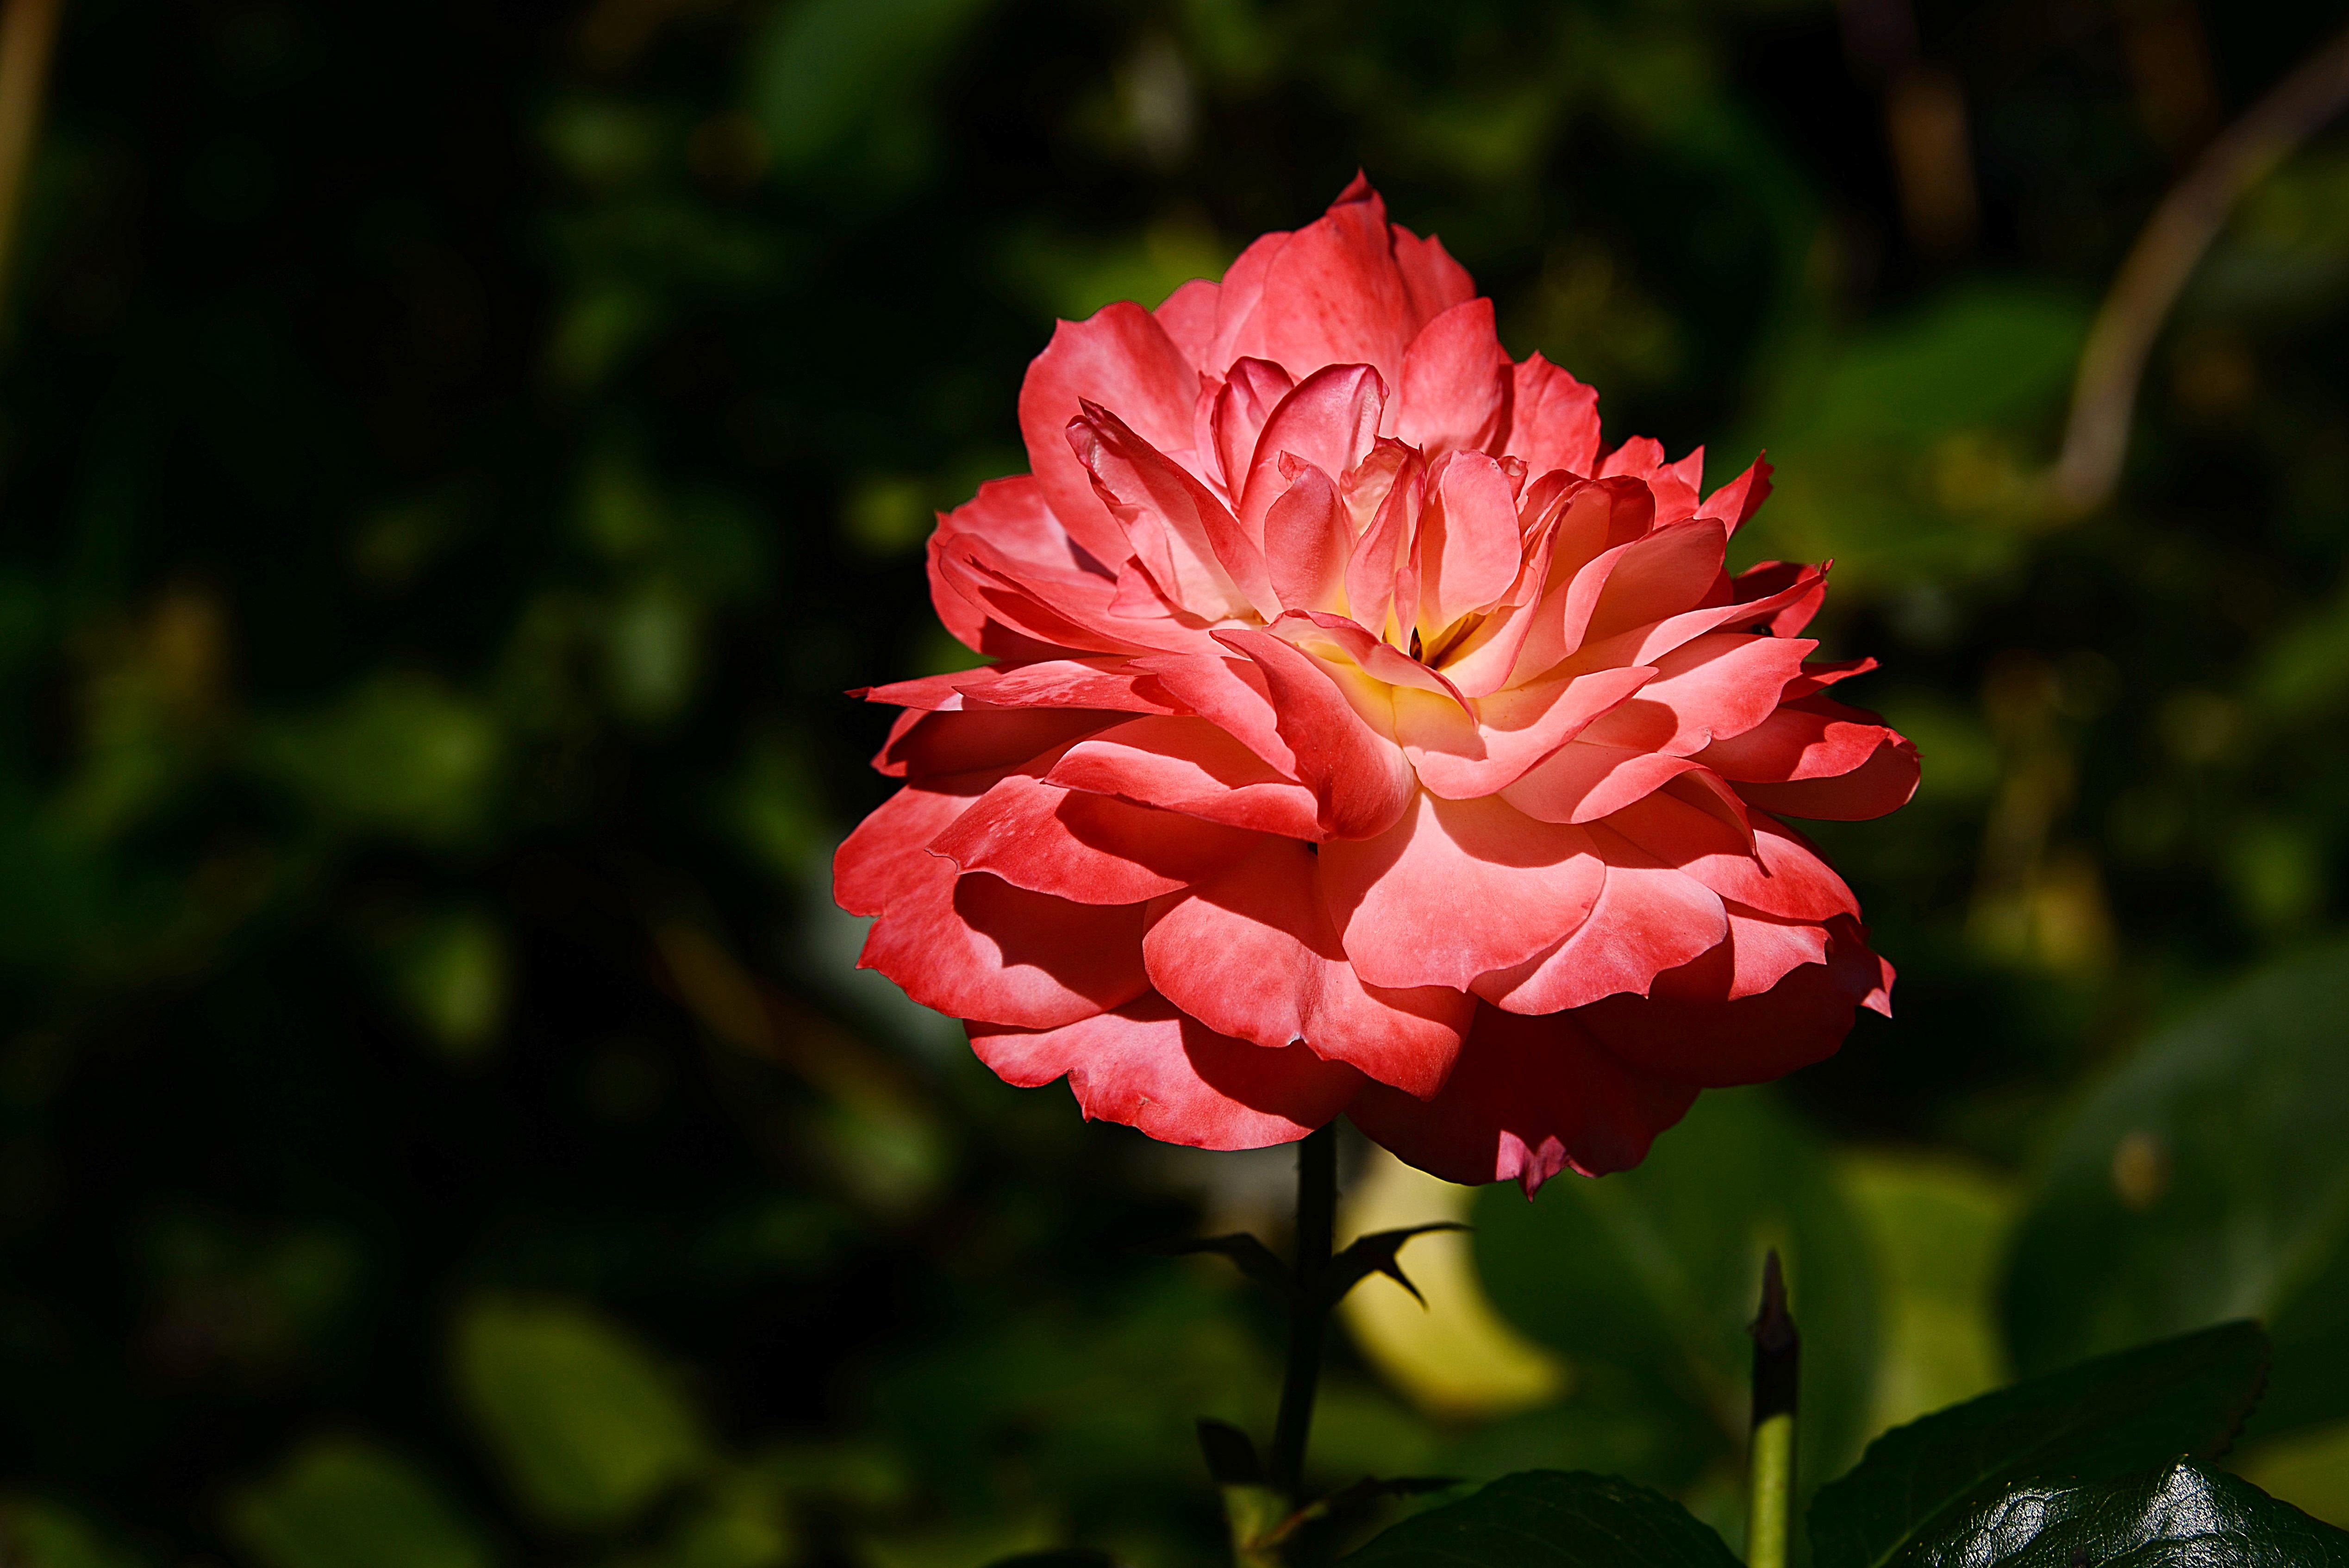
blossom, plant, flower, petal, bloom, rose, red, botany, garden, flora, rose bloom, macro photography, rose greenhouse, flowering plant, garden roses, rose family, plant stem, land plant